History of cataract surgery

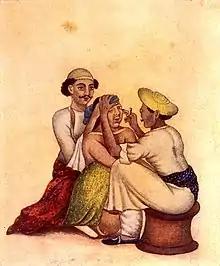
Historical color illustration of an Indian surgeon performing a couching procedure on a seated patient, while an assistant steadies the patient's head from behind.

Couching is the earliest-documented form of cataract surgery, and one of the oldest surgical procedures ever performed. In this technique, the lens is dislodged and pushed aside into the vitreous cavity, but not removed from the eye, thus removing the opacity from the visual axis, but also the ability to focus. After being used regularly for centuries, couching has been mostly abandoned in favour of more effective techniques, due to its generally poor outcomes, and is currently only routinely practised in remote areas of developing countries.